2016 Major League Baseball All-Star Game

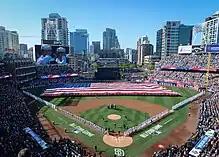
Pre-game ceremonies at Petco Park

The NL got off to a quick start against Chris Sale when Kris Bryant homered in the top of the first. In the bottom of the second inning, the AL got to Johnny Cueto when Eric Hosmer homered to left to tie the game. Two batters later, Salvador Pérez hit a two-run shot to give the AL a 3–1 lead.